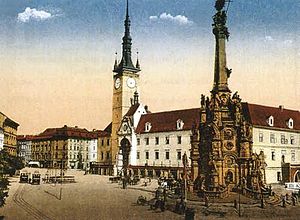
UNESCO's Verdensarvsliste (Europa) / Tjekkiet
Hellige Treenighetsøylen i Olomouc
UNESCO's Verdensarvsliste er en liste med bygninger, monumenter og naturområder i alle fem verdensdele, som UNESCO har udpeget som værende en del af verdens kulturelle arv. Listen omfatter pr. juli 2018 1092 steder, heraf 845 kulturel arv, 209 naturarv og 38 blandede. 54 steder er på listen over Verdensarvsområder i fare